Eric Brighteyes

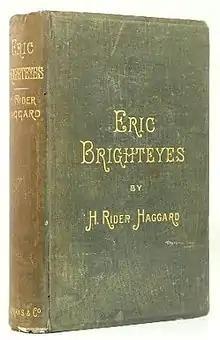
First edition (publ. Longman)

Eric Brighteyes is an epic Viking novel by H. Rider Haggard that concerns the adventures of its eponymous principal character in 10th-century Iceland. The novel was first published in 1891 by Longmans, Green & Company. It was illustrated by Lancelot Speed.